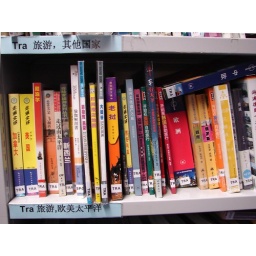
Travel book section of a Chinese library that we visited briefly during our stay in London